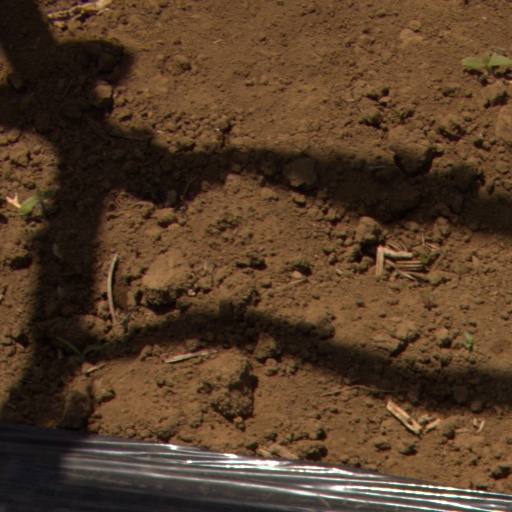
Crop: Jerusalem artichoke